Eaindra Kyaw Zin

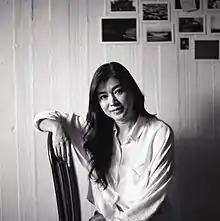
Eaindra Kyaw Zin in 2020

Eaindra Kyaw Zin (born 24 April 1977) is a three-time Myanmar Academy Award-winning Burmese actress and model. She is one of the Myanmar's highest-paid actresses and an amateur painter. Now, being above 40, she still remains a popular actress in Myanmar.